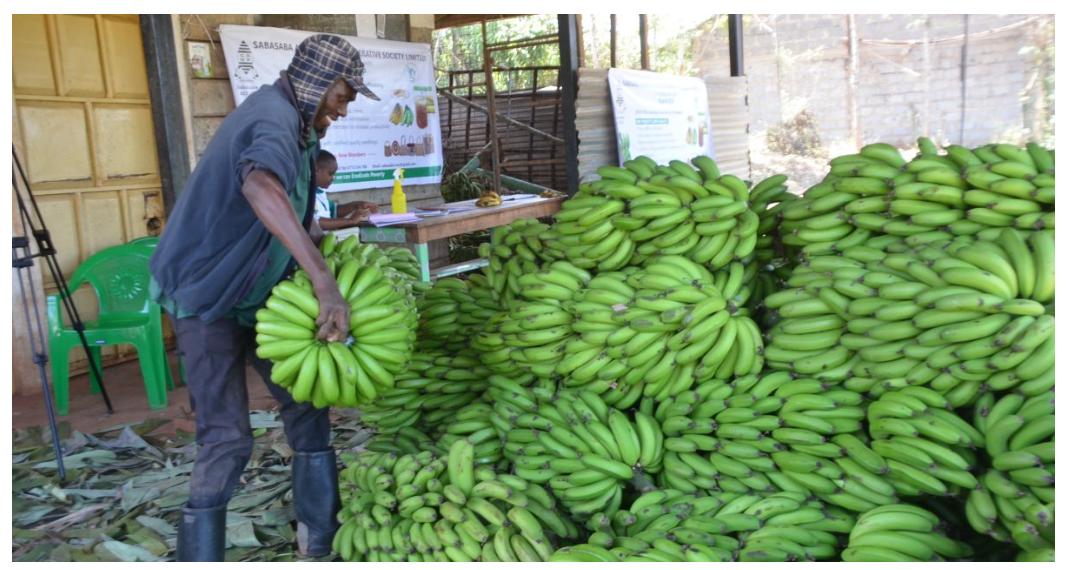
Mkulima yupo shambani akikata na kukusanya mikungu ya ndizi zilizokomaa, hatua inayodhihirisha umuhimu wa zao hili kama chanzo cha kipato na chakula katika kilimo cha biashara chenye tija.